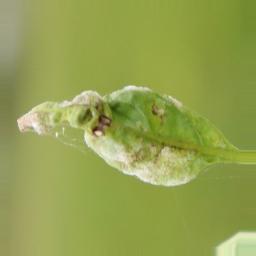
Label: powdery mildew